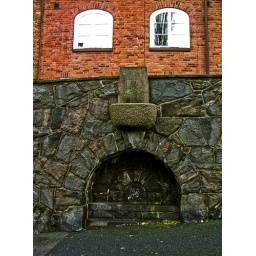
A niche, a.k.a. blind arch, in the wall at Erik Dahlbergsgatan.